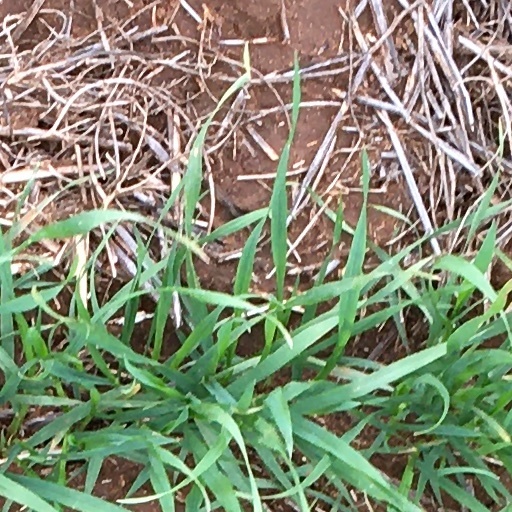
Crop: wheat